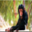
Label: chimpanzee